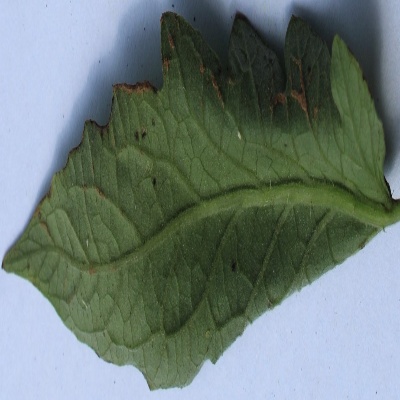
Crop: Tomato
Condition: leaf curl